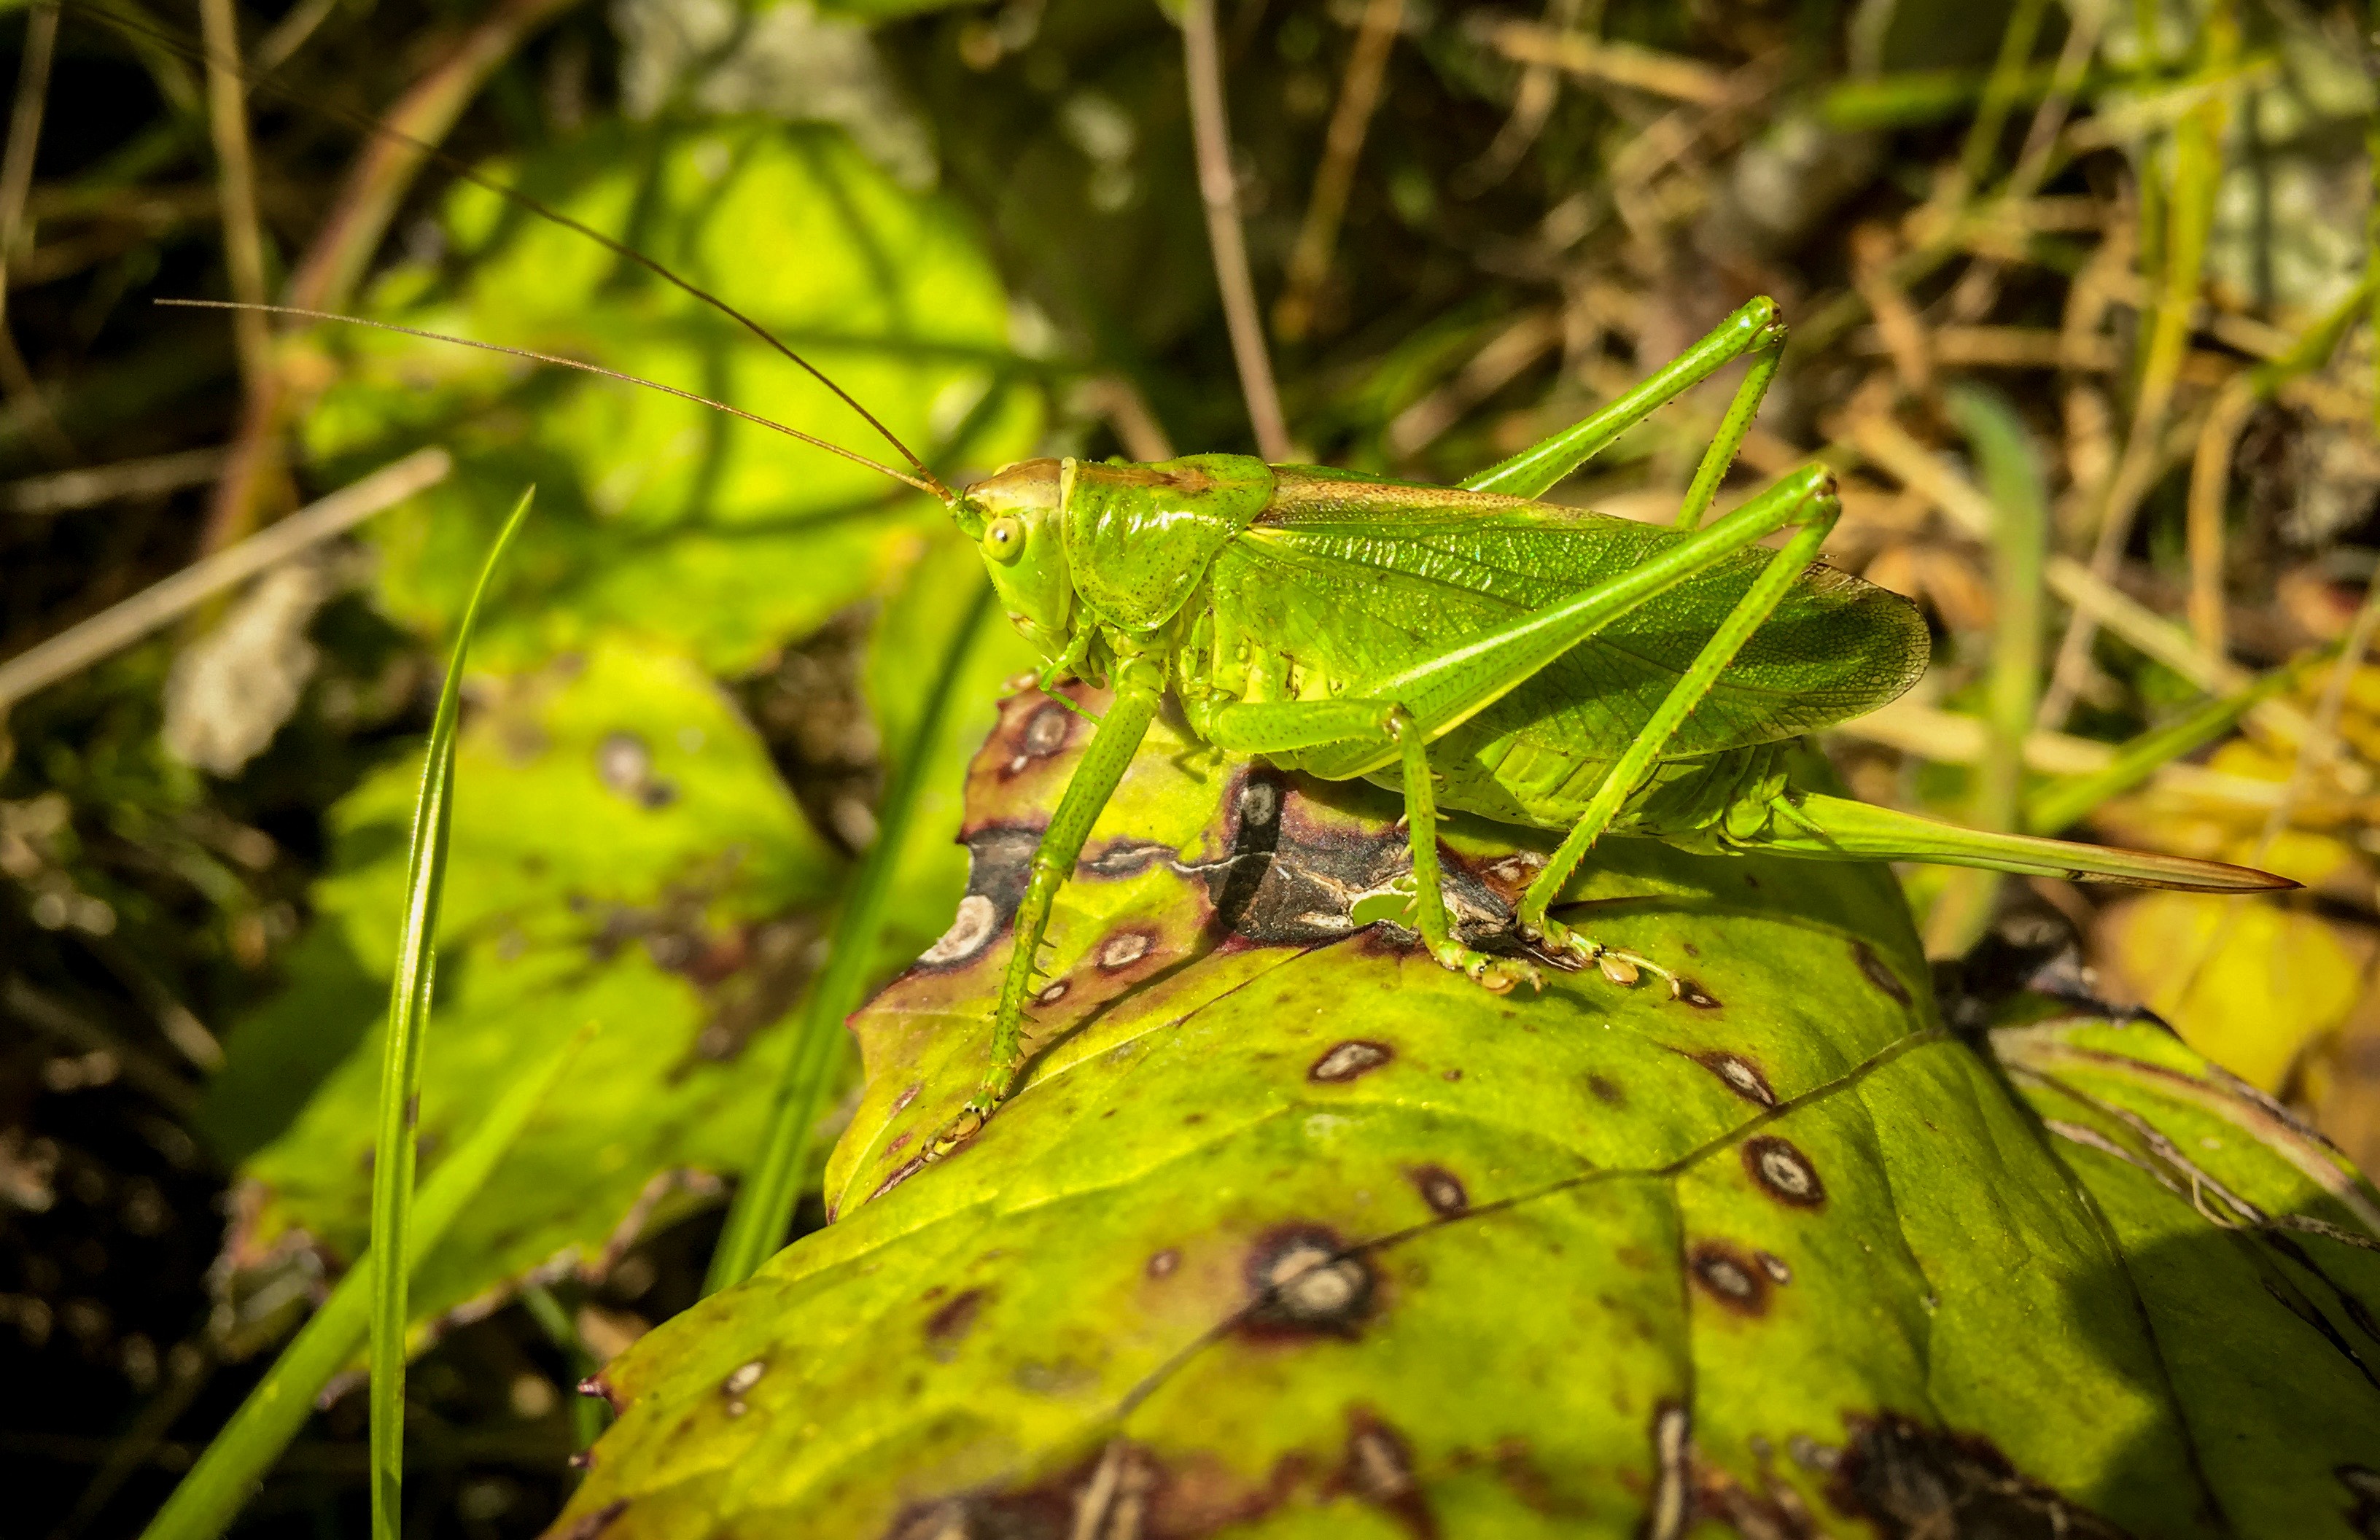
nature, leaf, flower, wildlife, green, jungle, insect, macro, botany, flora, fauna, invertebrate, close up, outdoors, animals, insects, bugs, grasshopper, closeups, grasshoppers, locust, macro photography, cricket like insect